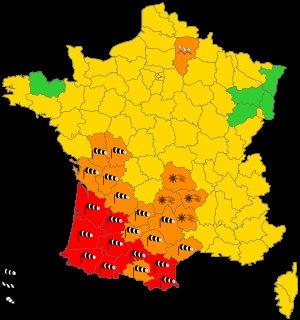
La tempête Klaus est une cyclogénèse à caractère exceptionnel qui a principalement touché le sud-ouest de la France, la principauté d'Andorre, le nord de l'Espagne et une partie de l'Italie entre le 23 et le 25 janvier 2009. Elle est considérée comme étant la plus destructrice en France depuis les tempêtes de 1999.